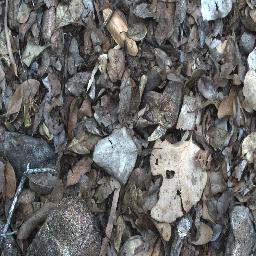
Label: negative